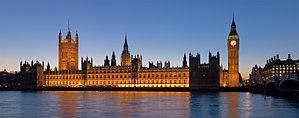
Le palais de Westminster vu de nuit depuis la rive droite de la Tamise.Sur la gauche la tour Victoria et la chambre des Lords. Sur la droite, Big Ben et la chambre des communes. Les deux tours en arrière plan encadrent l'abbaye de Westminster. Image panoramique composite. עברית: he:ארמון וסטמינסטר בלילה, ראות מהגדה הדרומית של he:נהר התמזה. Português: O palácio de Westminster à noite, visto da margem direita do Tamisa. 中文: 威斯敏斯特宫，英国议会大厦所在地夜景。泰晤士河对岸拍摄。维多利亚塔与上院厅位于左侧。大本钟及钟楼和下院厅位于右侧。中央塔楼和中央厅位于中央。佳能5D配合85mm f/1.8镜头拍摄。
Le palais de Westminster, également désigné sous le nom de Chambres du Parlement, est le lieu où siège le Parlement du Royaume-Uni : la Chambre des communes et la Chambre des lords. Le palais borde la rive nord de la Tamise et se situe au centre de la ville, dans l'arrondissement londonien de la cité de Westminster.
L'heure bleue est la période entre le jour et la nuit où le ciel se remplit presque entièrement d'un bleu plus foncé que le bleu ciel du jour.
Les droits des personnes lesbiennes, gays, bisexuelles et transgenres au Royaume-Uni n’ont été reconnus que dans la deuxième moitié du XXᵉ siècle, lorsque les activités sexuelles entre hommes ont été dépénalisées et que l’État a progressivement accordé son soutien à la communauté LGBT. Auparavant, la loi de 1533 sur la Bougrerie identifiait la sodomie comme un crime passible de pendaison puis de prison.
Londres [lɔ̃dʁ] est la capitale et la plus grande ville d'Angleterre et du Royaume-Uni. La ville est située près de l'estuaire de la Tamise dans le sud-est de l'Angleterre. Londinium a été fondée par les Romains il y a presque 2 000 ans. La Cité de Londres, le noyau historique de Londres avec une superficie de seulement 1,12 miles carrés conserve des frontières qui suivent de près ses limites médiévales. Londres est gouvernée par le maire de Londres et l'Assemblée de Londres.